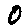
Label: 0